Ed Engelkes

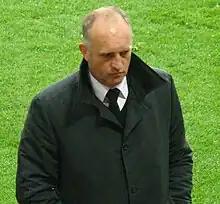
Engelkes in 2010

Edwin Paulus Engelkes (born 21 January 1964) is a Dutch football manager. He was the head coach of I-League club RoundGlass Punjab. He has also coached Ajax Women and VVOG.